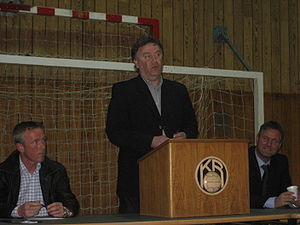
Kristinn Jakobsson
Kristinn Jakobsson er en islandsk fodbolddommer fra Kópavogur. Han har dømt internationalt under FIFA siden 1997, hvor han er indrangeret som Premier Category-dommer, der er det næsthøjeste niveau for internationale dommere.